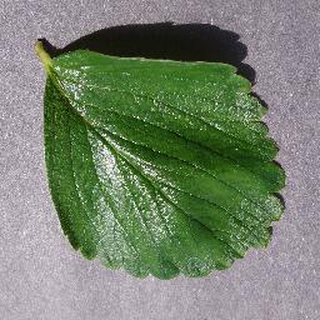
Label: healthy_strawberry